Diesel locomotive

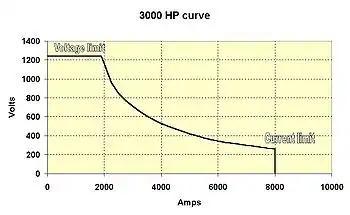
Typical main generator constant-power curve at "notch 8"

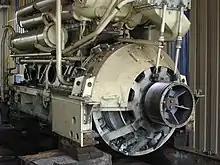
Diesel engine and main DC generator of a Czech Class 751 locomotive

Originally, the traction motors and generator were DC machines. Following the development of high-capacity silicon rectifiers in the 1960s, the DC generator was replaced by an alternator using a diode bridge to convert its output to DC. This advance greatly improved locomotive reliability and decreased generator maintenance costs by elimination of the commutator and brushes in the generator. Elimination of the brushes and commutator, in turn, eliminated the possibility of a particularly destructive type of event referred to as a flashover (also known as an arc fault), which could result in immediate generator failure and, in some cases, start an engine room fire.